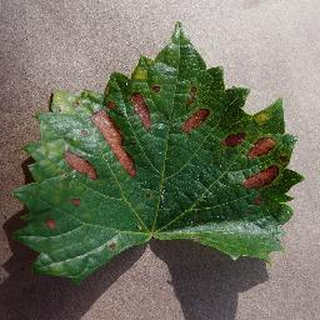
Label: grape_esca_black_measles